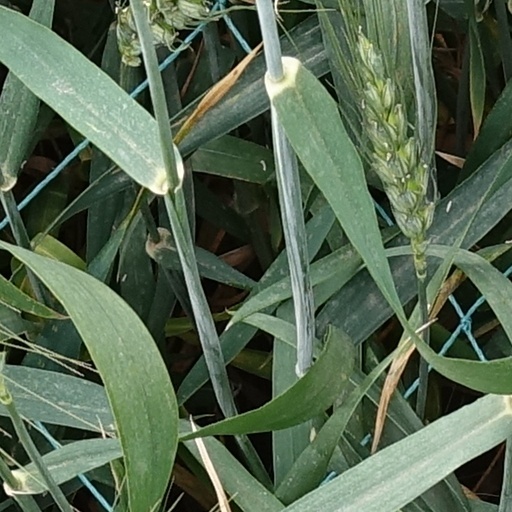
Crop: wheat